War in Afghanistan (2001–2021)

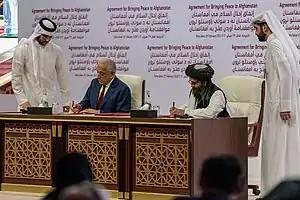
US representative Zalmay Khalilzad (left) and Taliban representative Abdul Ghani Baradar (right) sign the Agreement for Bringing Peace to Afghanistan on 29 February 2020

Karzai visited the US in January 2012. At the time, the US Government stated its openness to withdrawing all of its troops by the end of 2014. On 11 January 2012, Karzai and Obama agreed to transfer combat operations from NATO to Afghan forces by spring 2013 rather than summer 2013. "What's going to happen this spring is that Afghans will be in the lead throughout the country", Obama said. "They [ISAF forces] will still be fighting alongside Afghan troops...we will be in a training, assisting, advising role." He also stated the reason of the withdrawals that "We achieved our central goal, or have come very close...which is to de-capacitate al-Qaeda" and making sure that "they can't attack us again." He added that any US mission beyond 2014 would focus solely on counterterrorism operations and training.